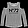
Label: T - shirt / top